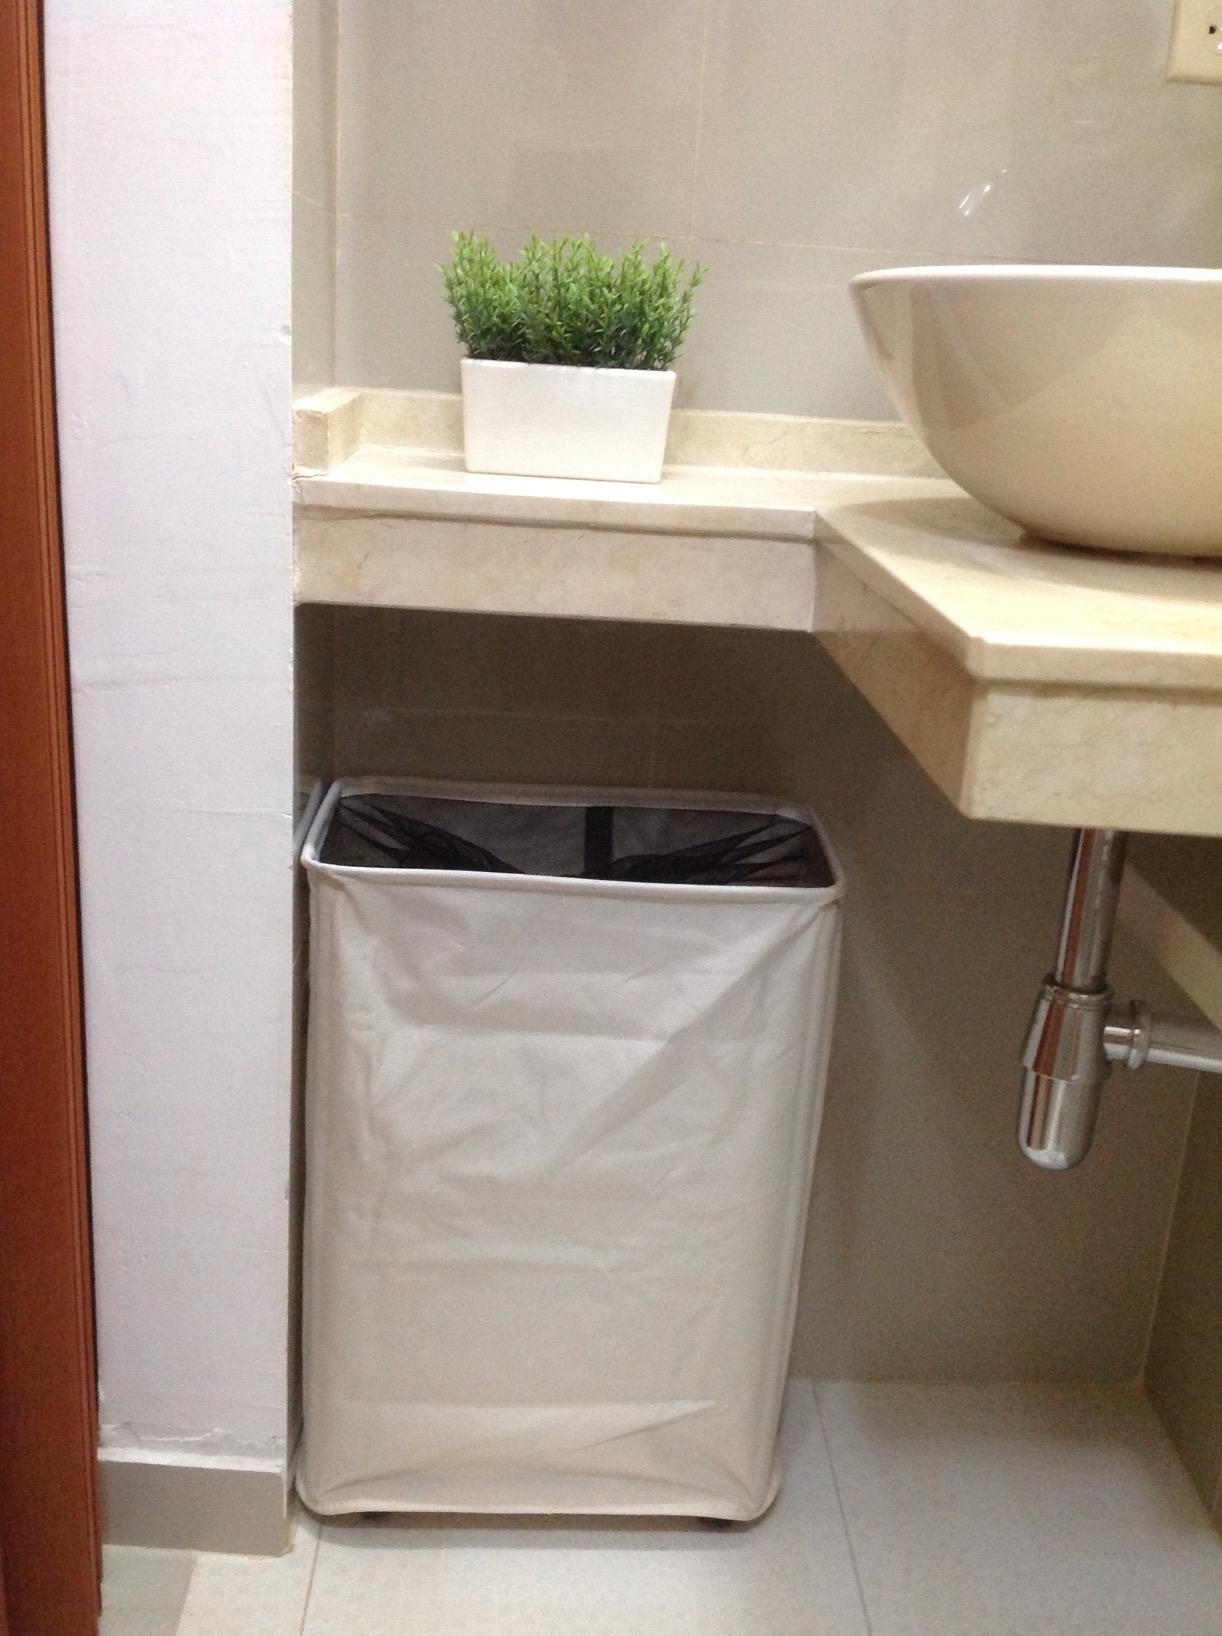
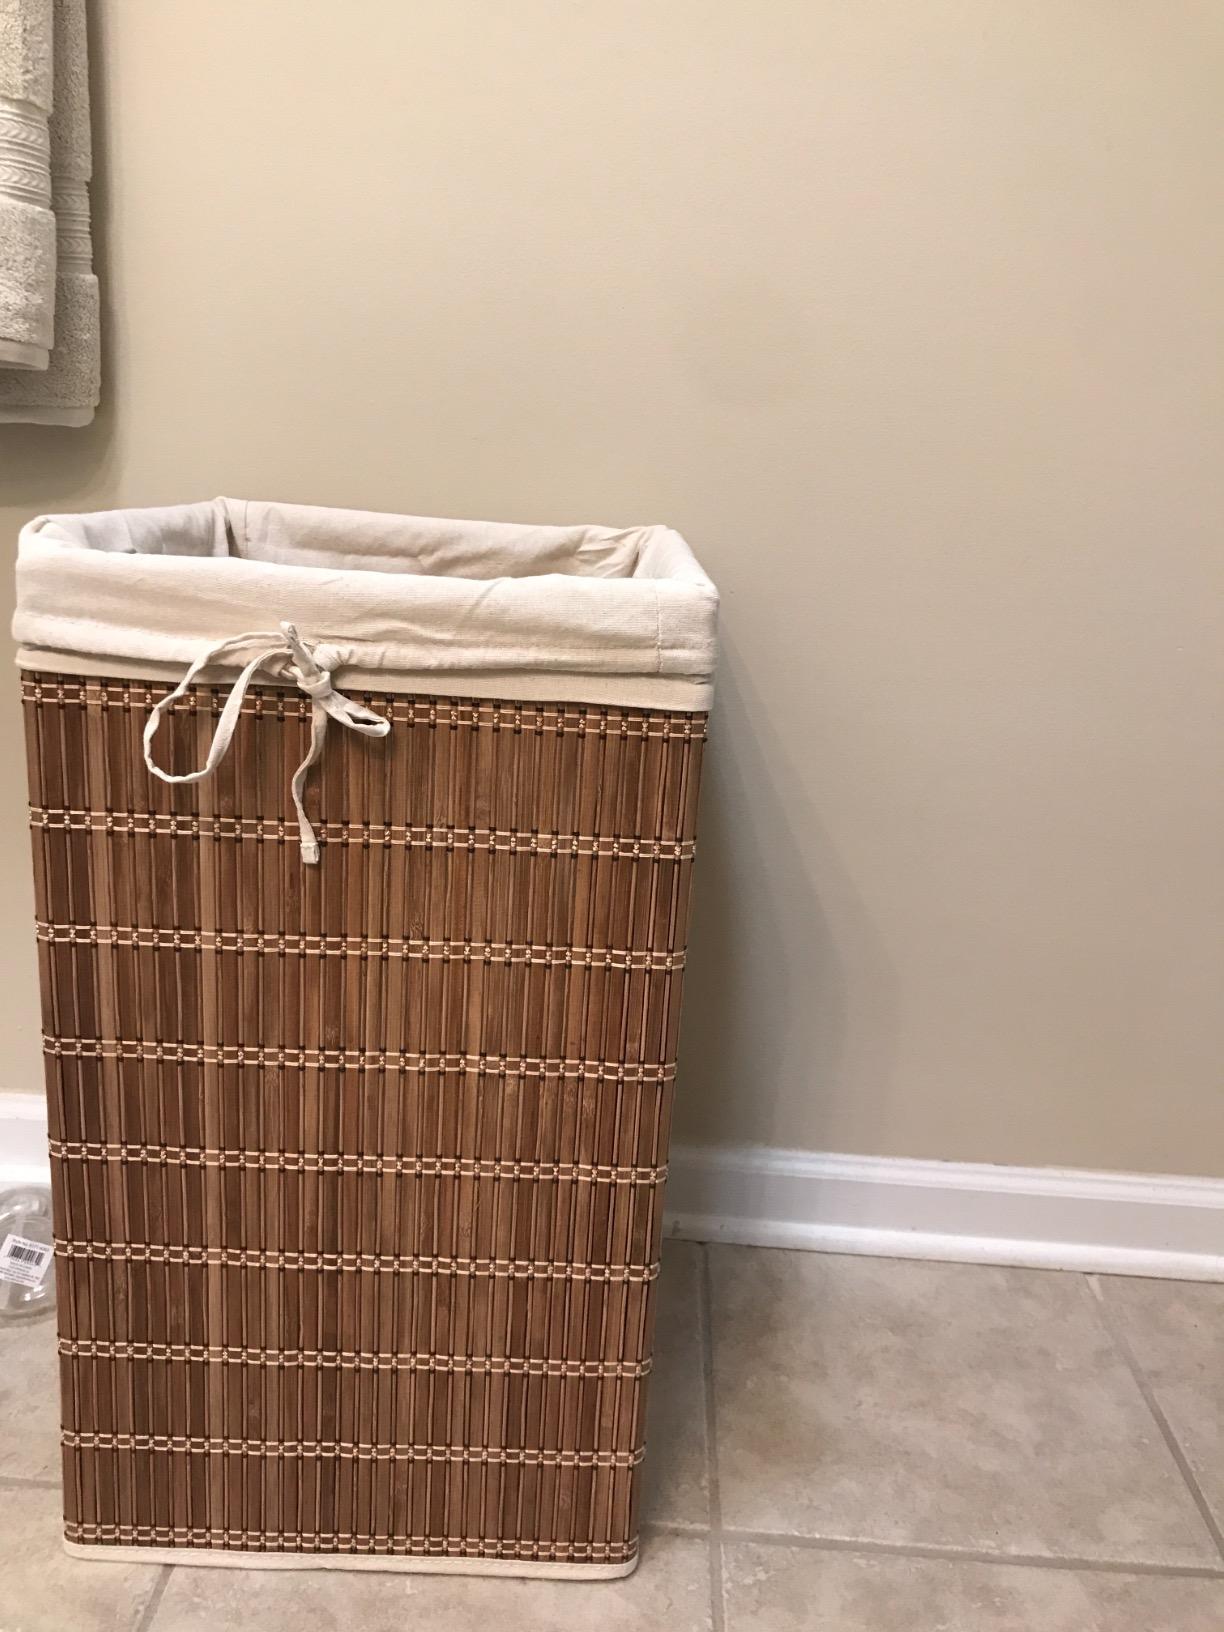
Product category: items_hamper
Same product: no